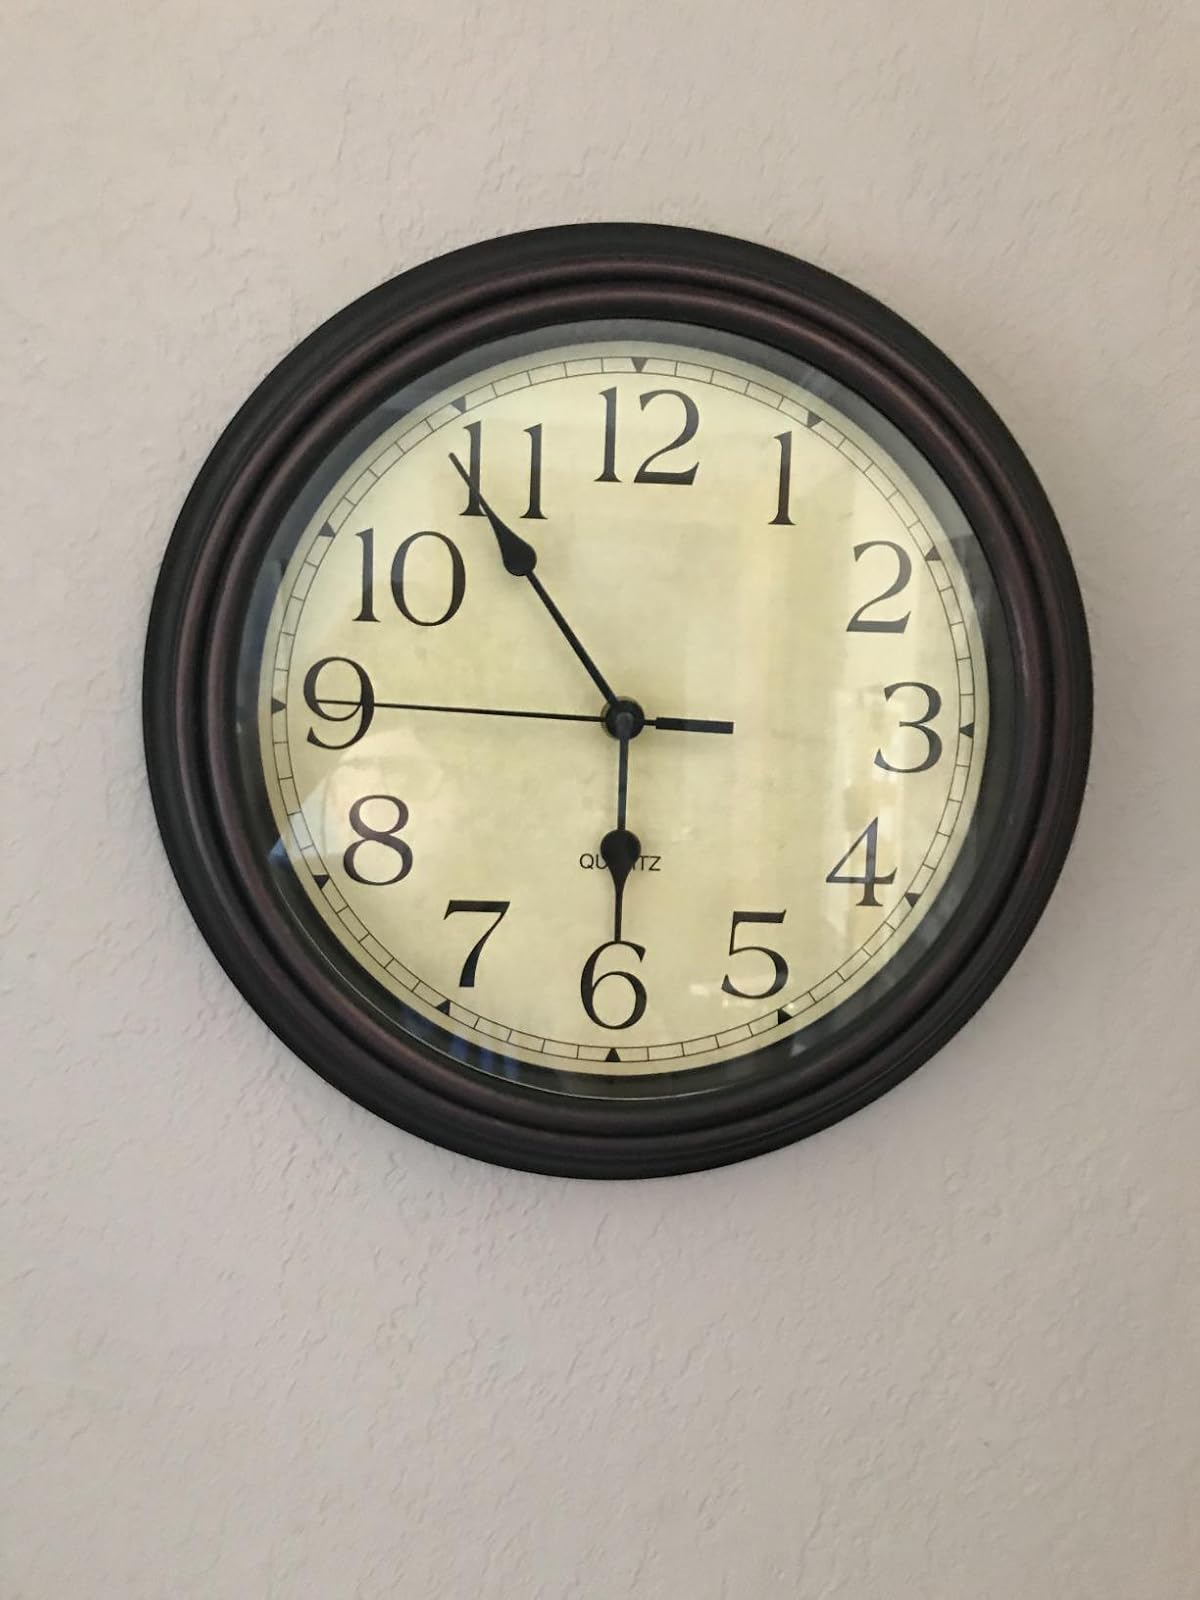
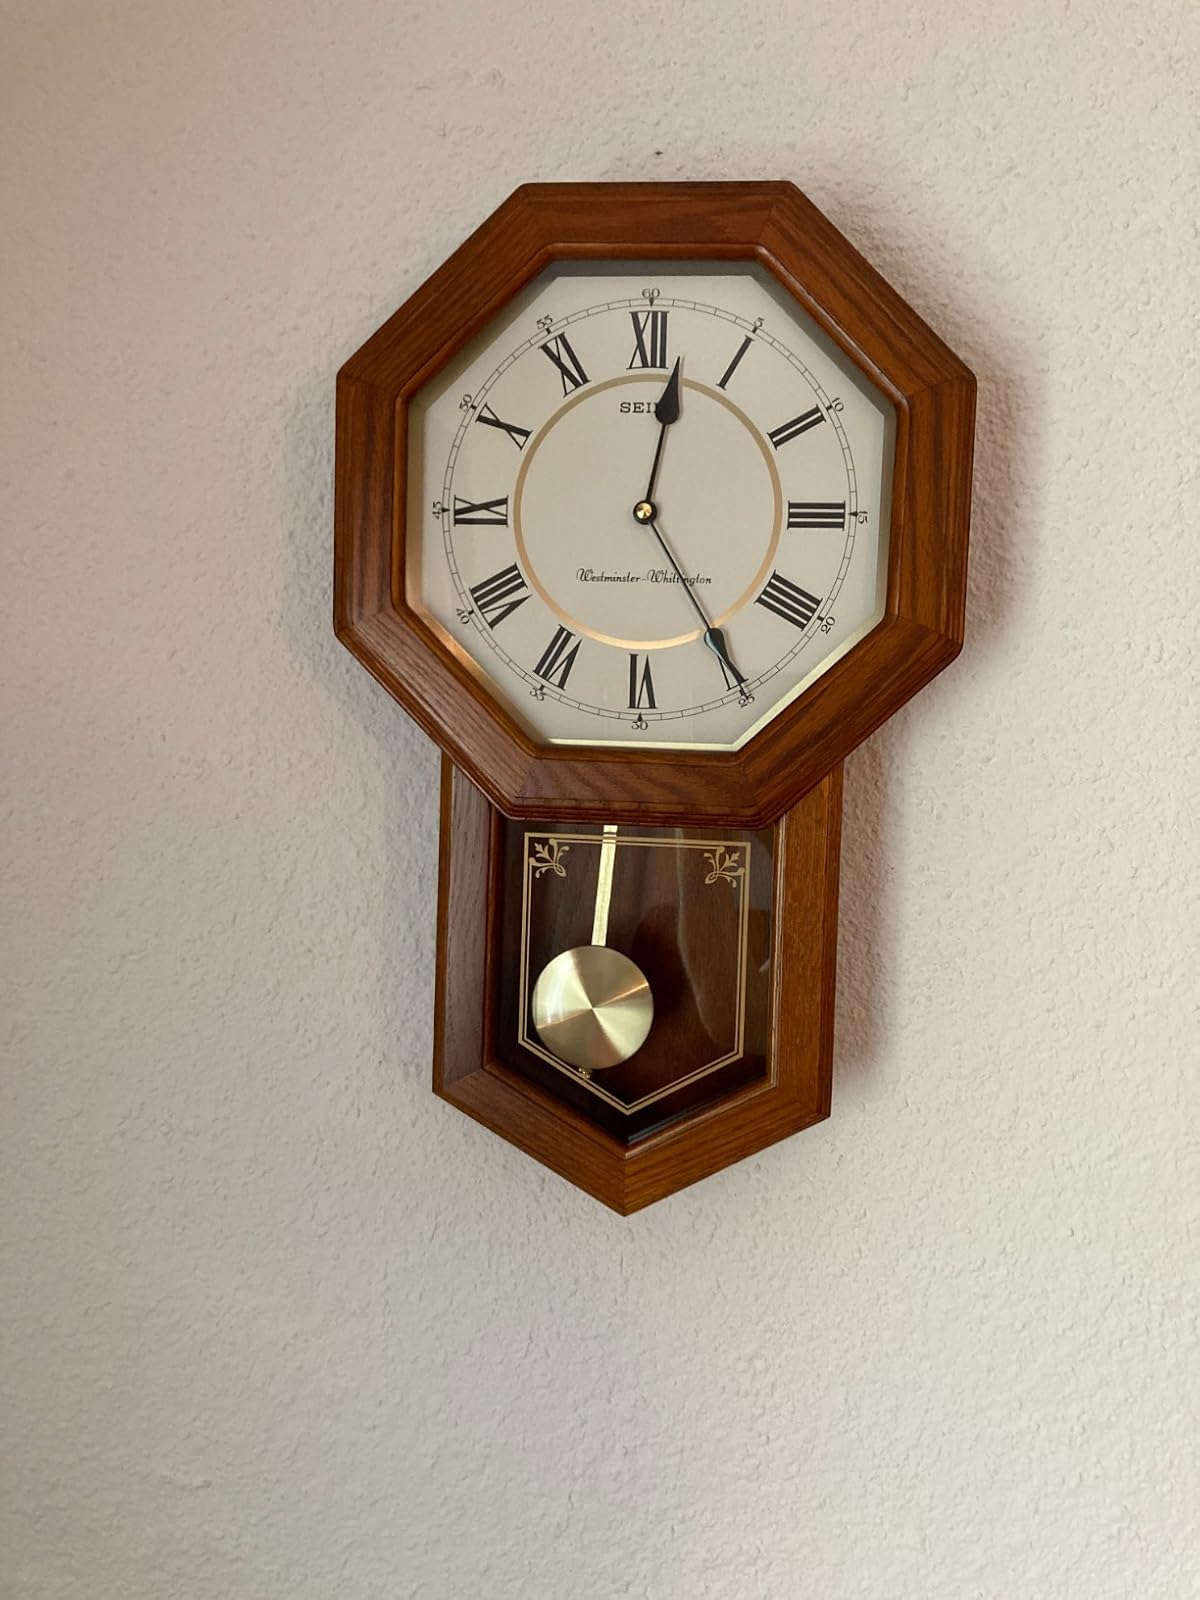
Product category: clock
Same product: no